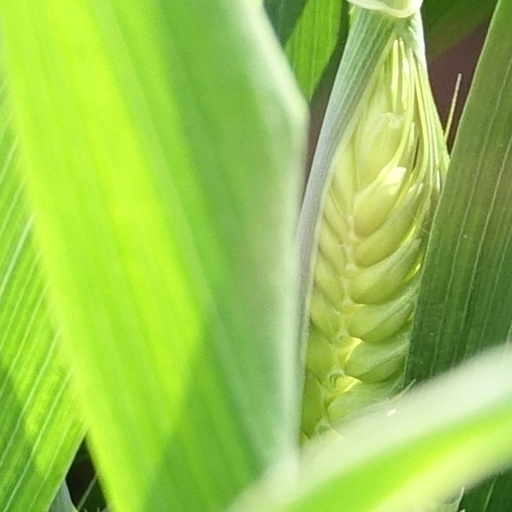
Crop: wheat